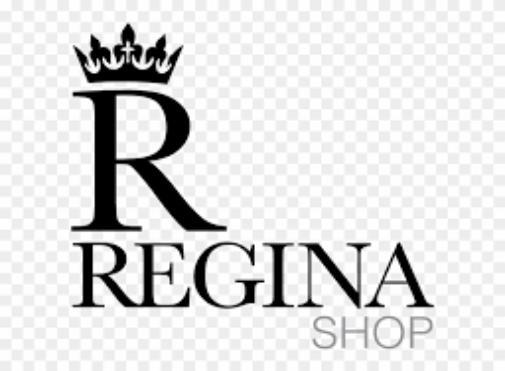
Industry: Clothes